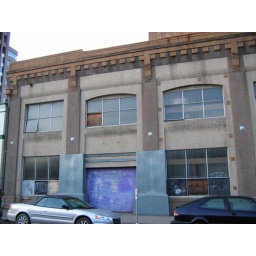
purple door in old warehouse